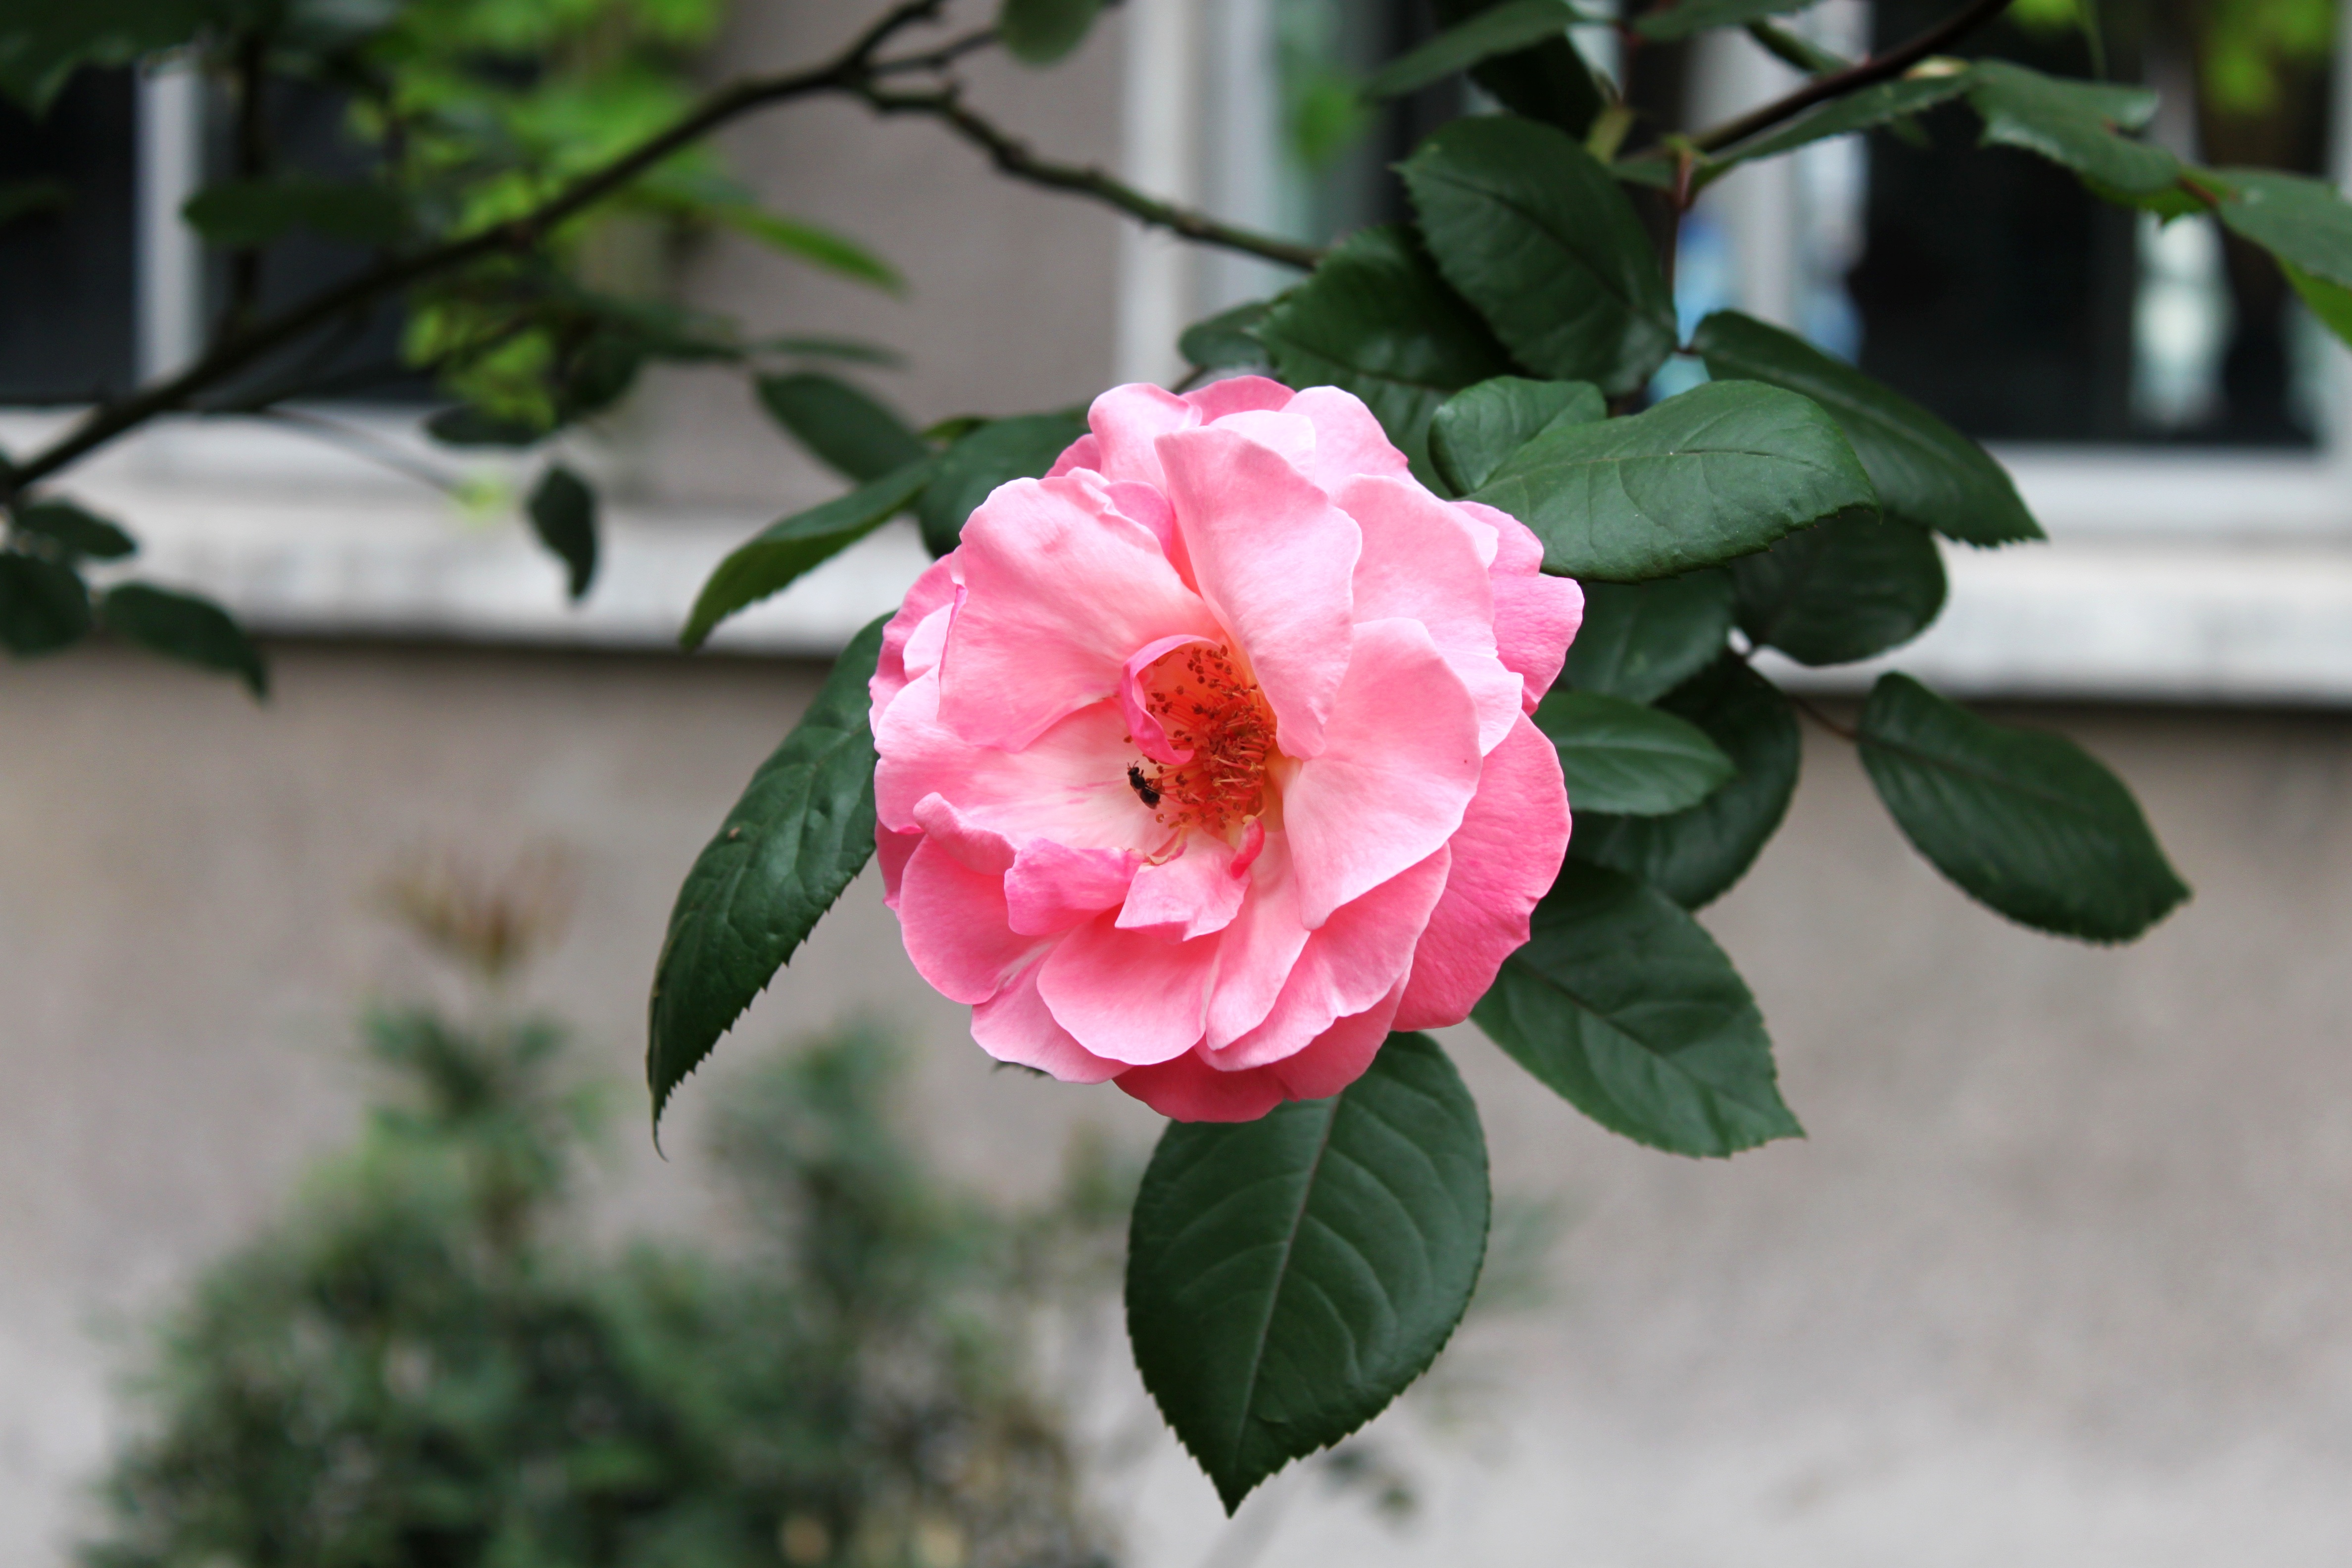
blossom, plant, leaf, flower, petal, rose, botany, flora, flowers, shrub, camellia, theaceae, flowering plant, garden roses, land plant, camellia sasanqua, japanese camellia